Mutiny of the Matoika

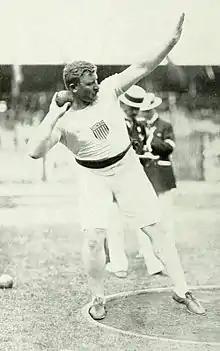
American shot putter Pat McDonald (seen here in the 1912 Summer Olympics) was one of the ringleaders of the "Mutiny of the "Matoika""

When female team members, AOC members, and U.S. Army athletes and officials accompanying the team were assigned first-class cabins and the balance of the male athletes were relegated to troop quarters on lower decks, grumbling from team members quartered belowdecks began almost immediately. Before the "Matoika" even sailed, runner Joie Ray, a competitor in the 1500 meters in 1920, complained about the conditions declaring that "if those in charge had deliberately tried to create a psychology of depression and resentment among the members of the team, they couldn't have done anything more effective". Two days after sailing, some of the first-place winners at the Olympic tryouts were moved to the sick bay to escape the sweltering heat on the lower decks, but the majority remained below. Fencer Joseph B. B. Parker—who, as an Army athlete, was bunked in a cabin—commented that the troop accommodations were all right for troops but "not conducive to bringing men to the games in the pink of condition."